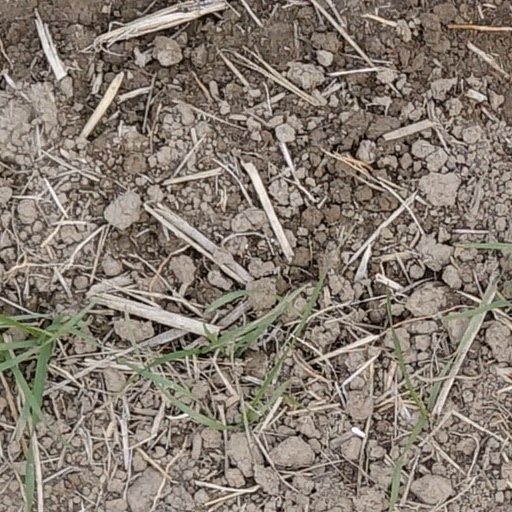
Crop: wheat